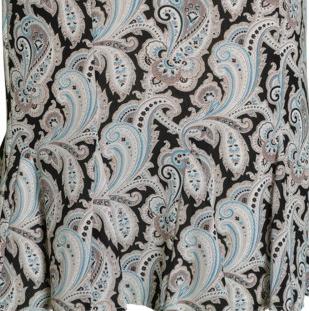
Texture: paisley